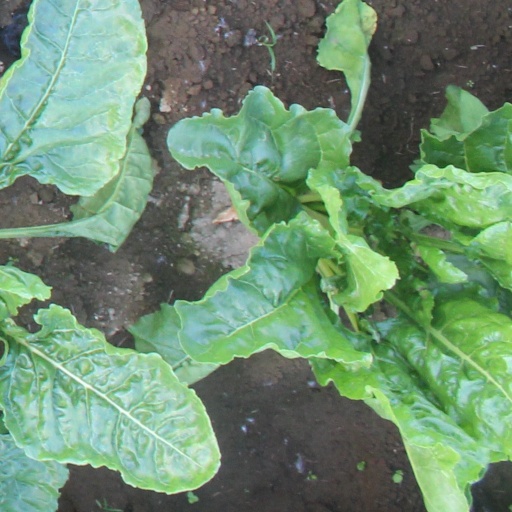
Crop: sugar beet